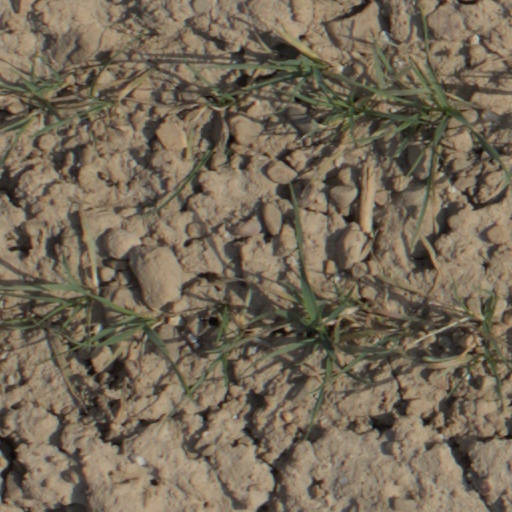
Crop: wheat